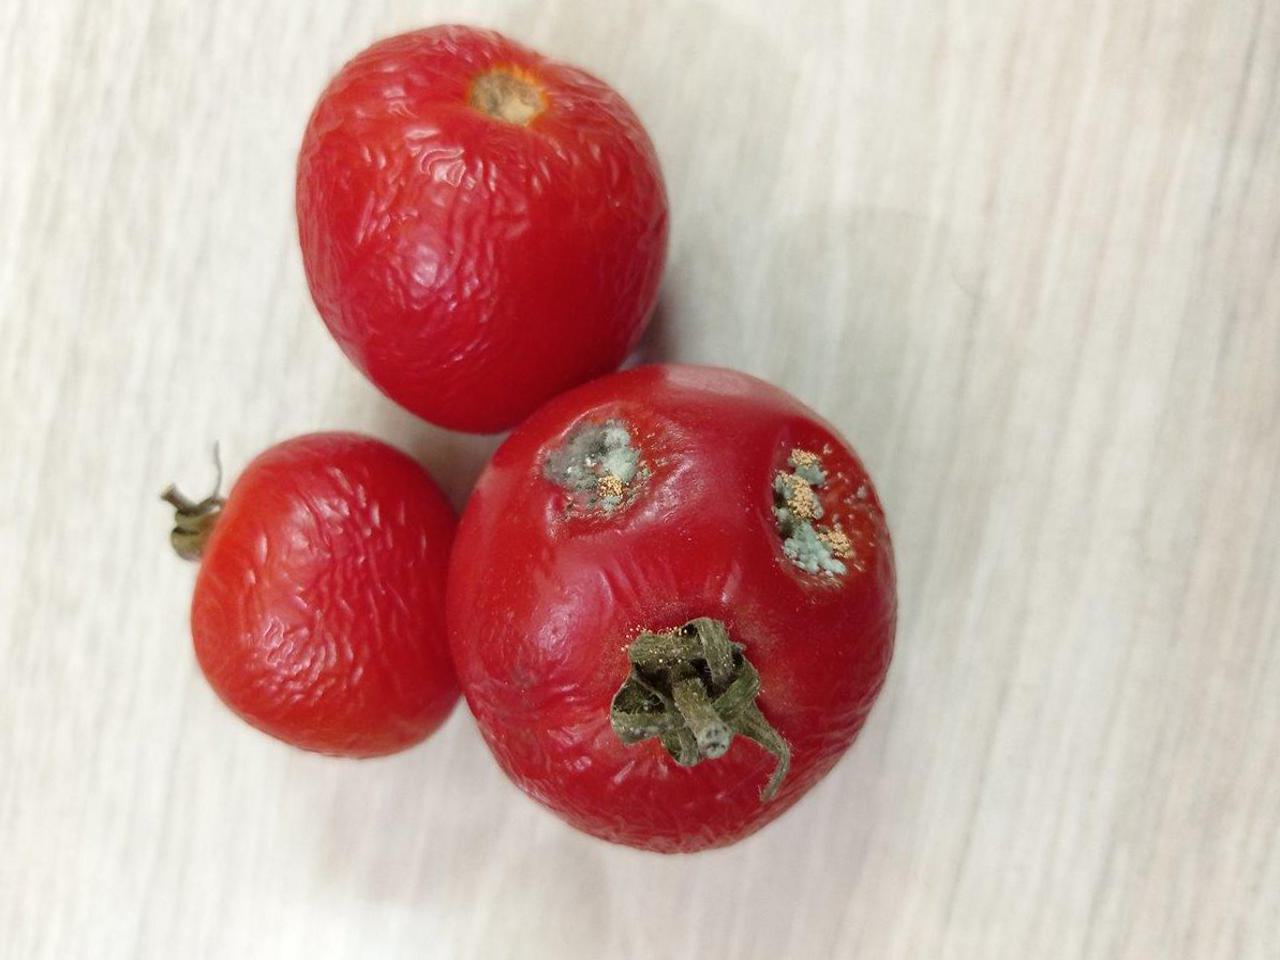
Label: Rotten